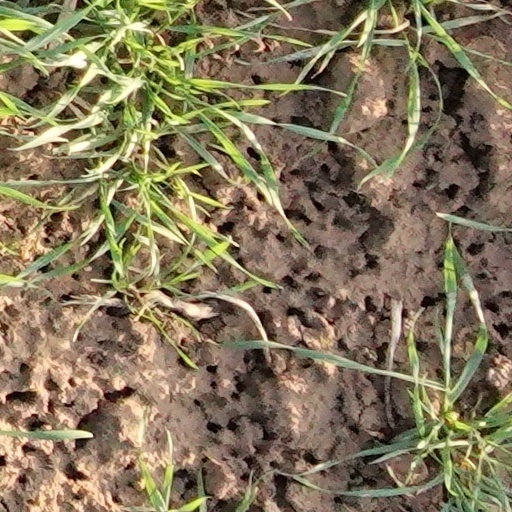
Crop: wheat